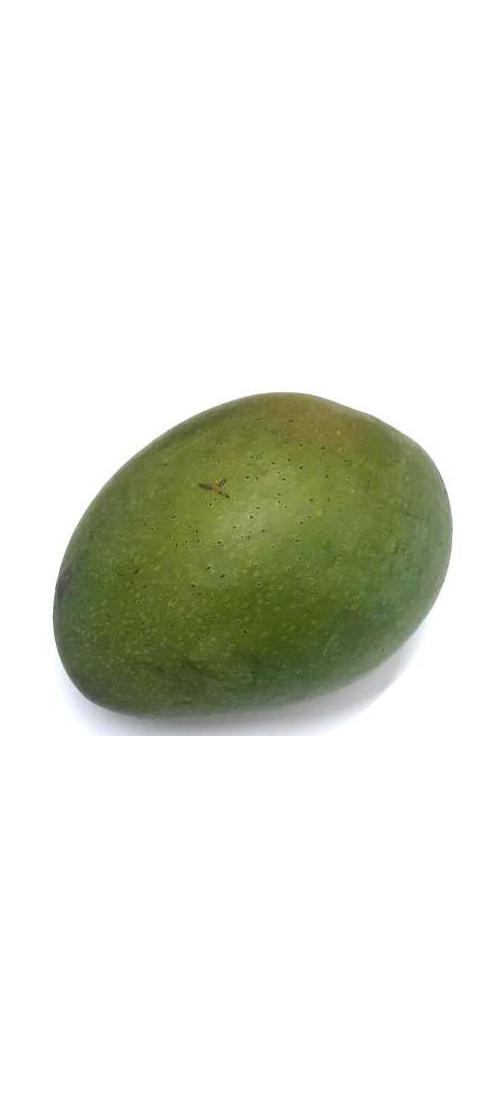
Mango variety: Ashshina Zhinuk